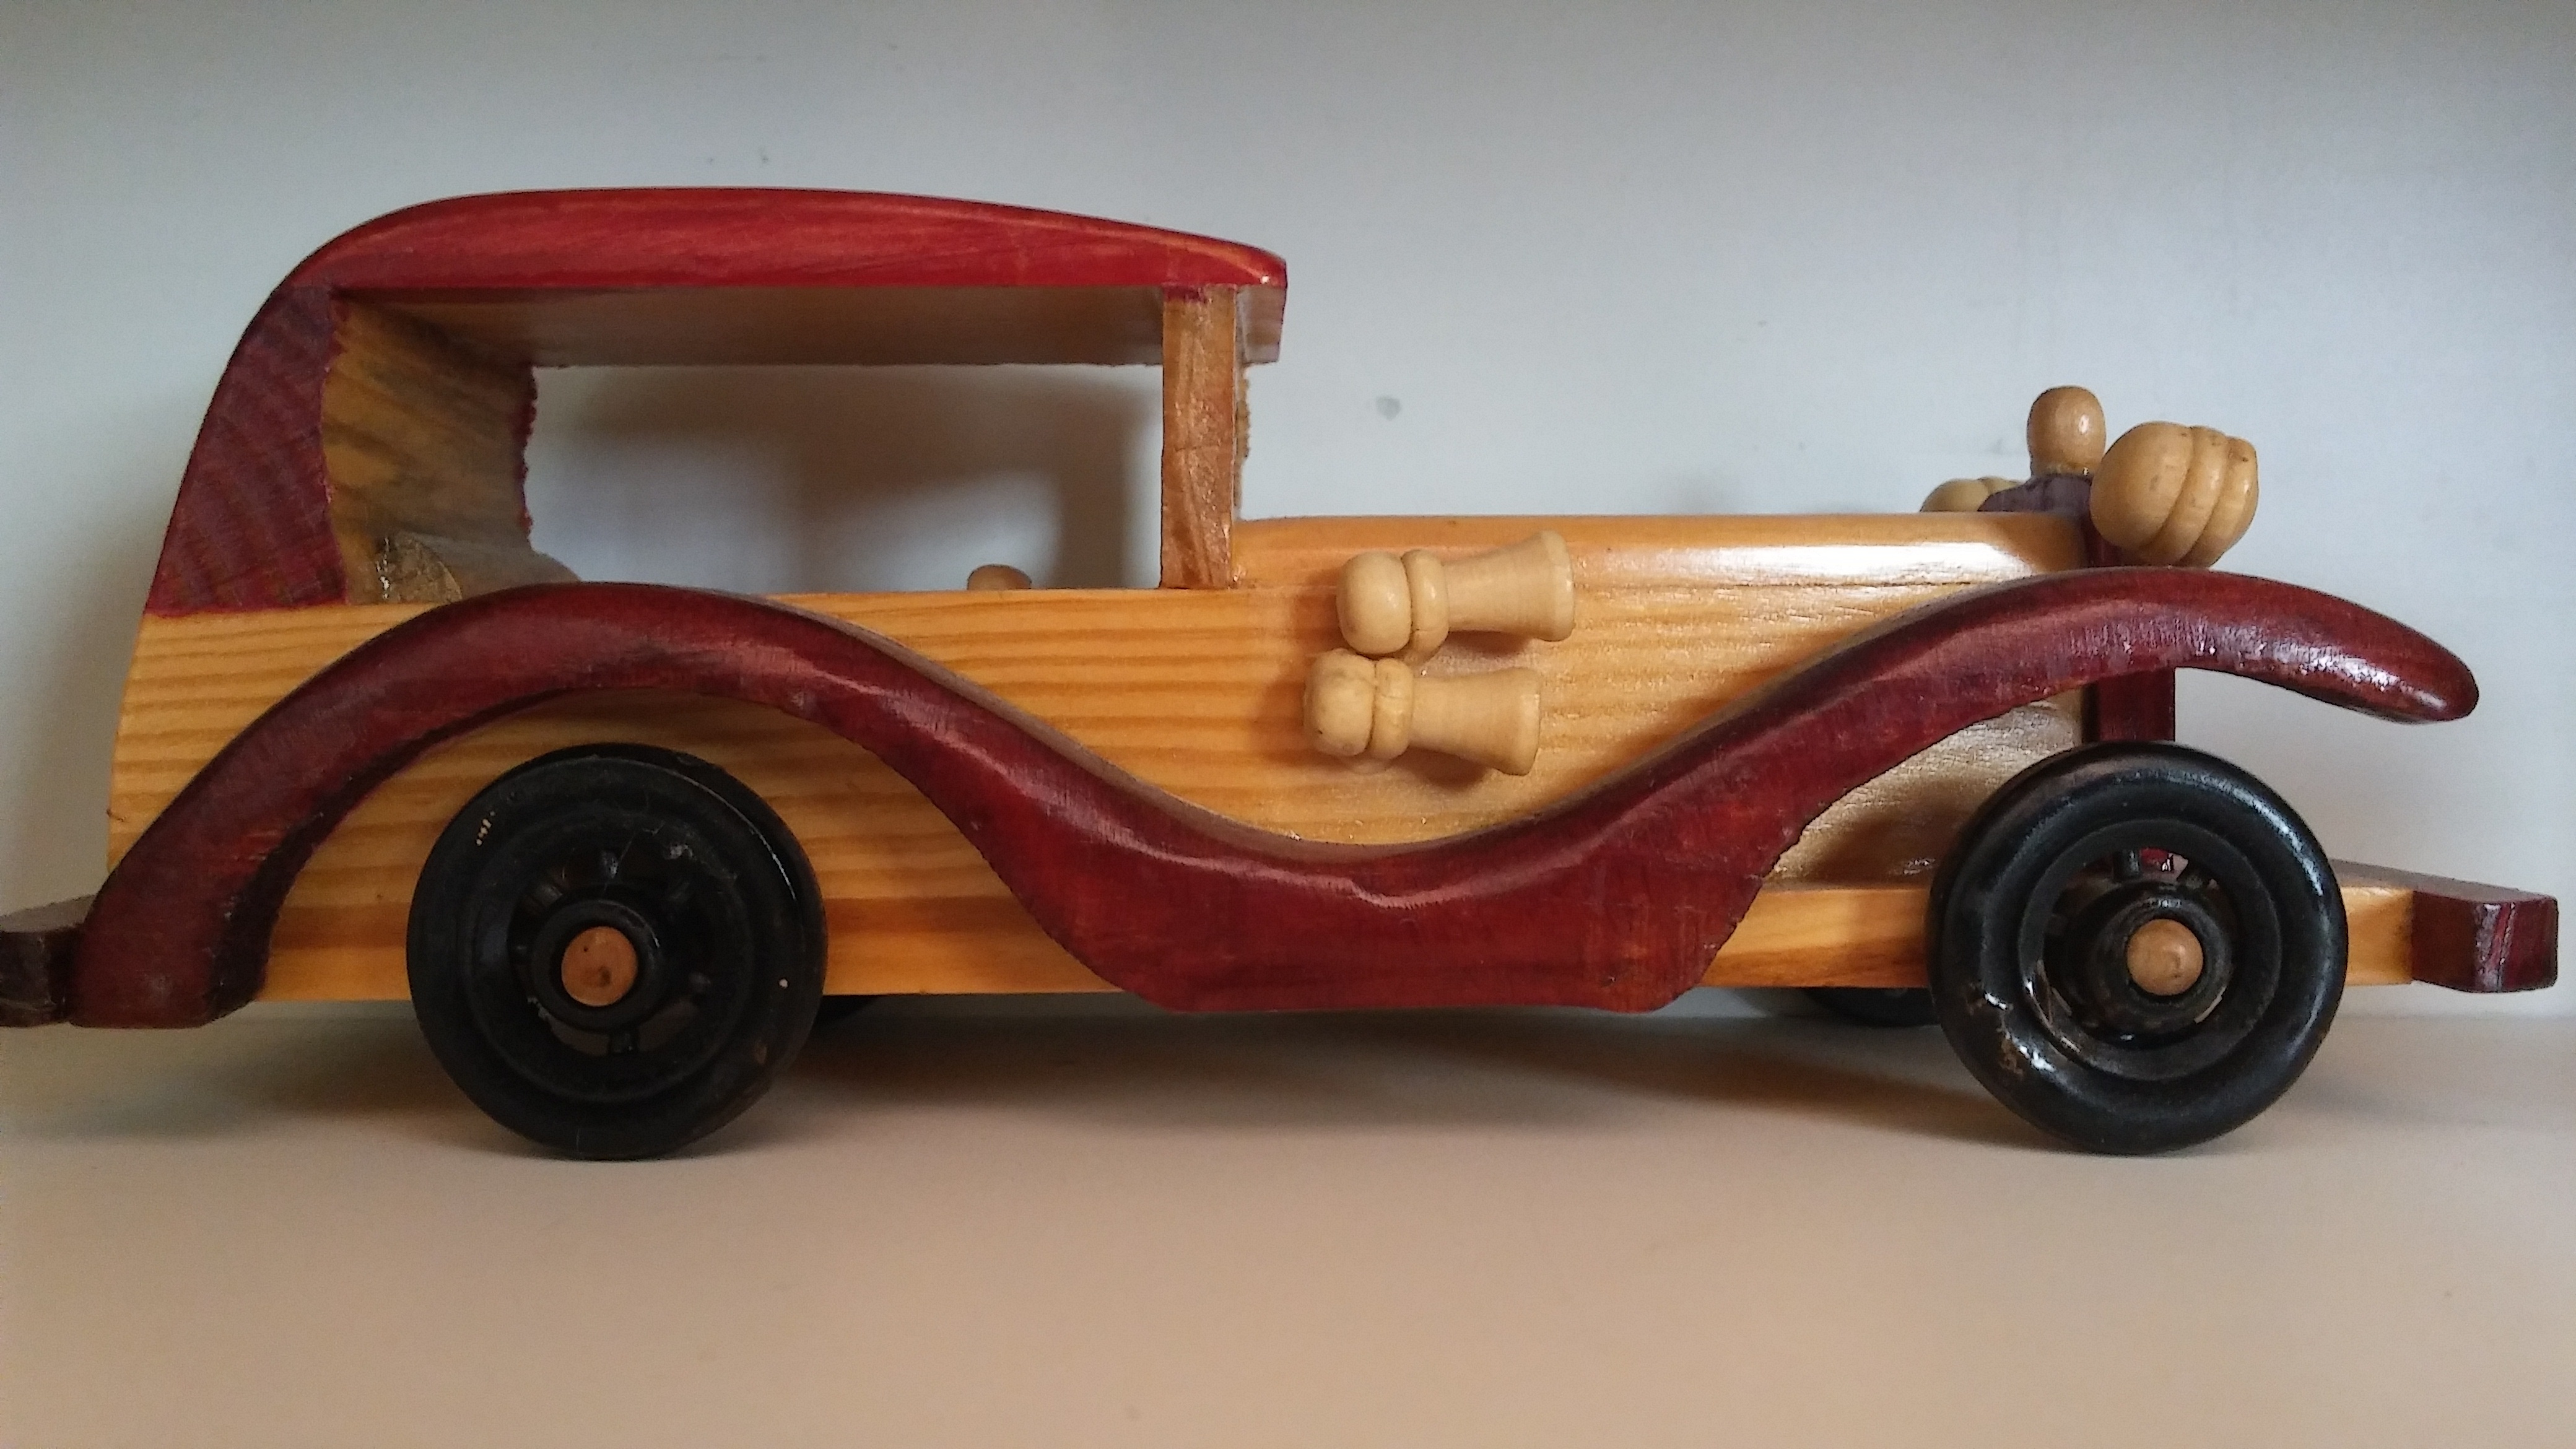
car, vehicle, toy, childhood, vintage car, toys, classic, model car, wooden car, land vehicle, rent a car, scale model, automobile make